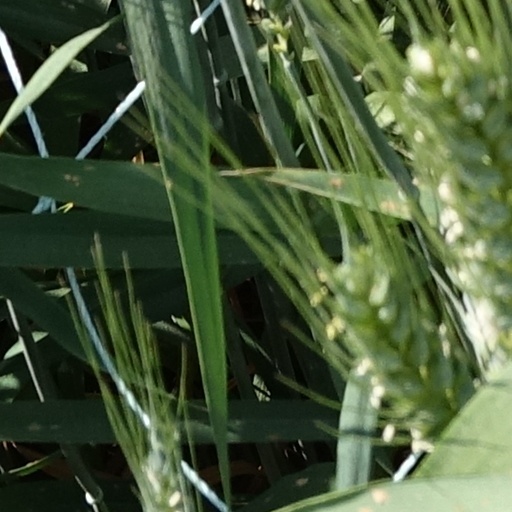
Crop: wheat